Schloss Nörvenich

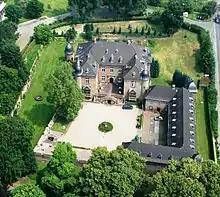
Schloss Nörvenich in 2009

Schloss Nörvenich is a schloss in Nörvenich, situated between Aachen and Cologne, Germany. In 21st century, Schloss Nörvenich has been hosting weddings and other events.